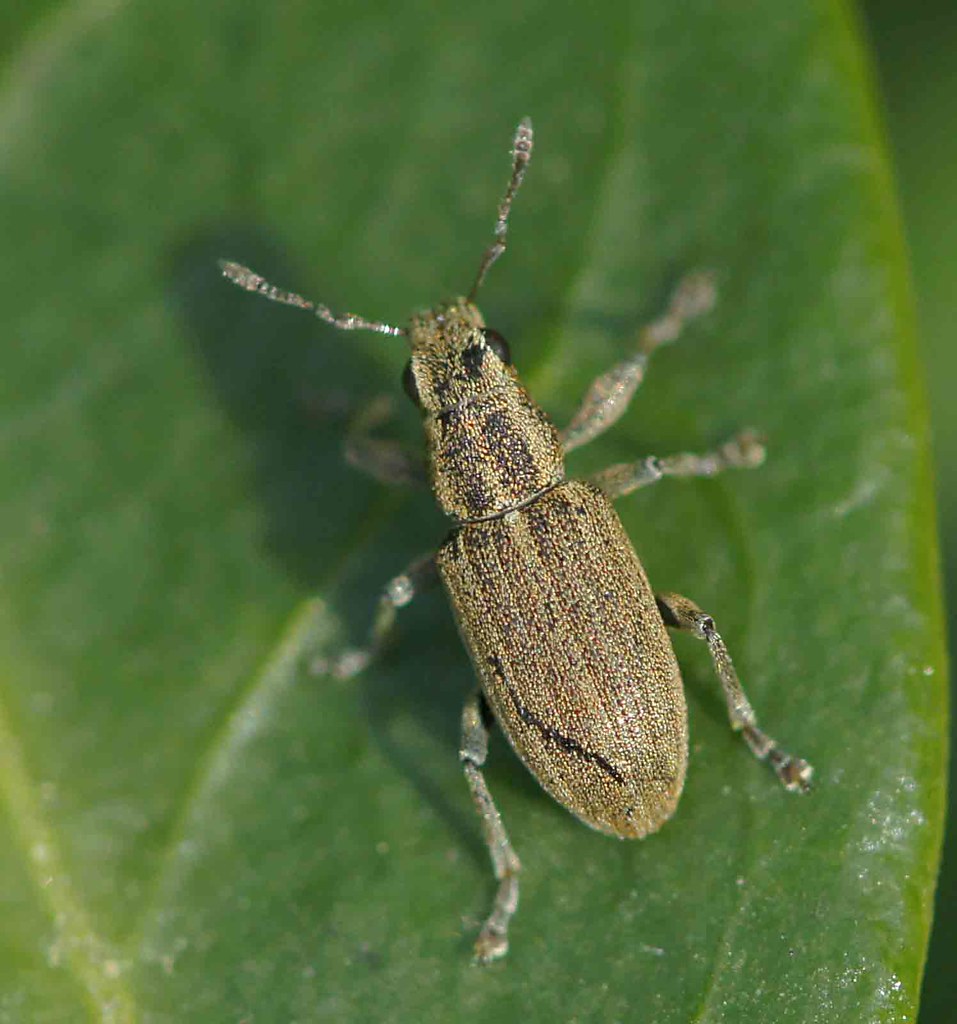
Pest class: pea_leaf_weevil